Tragic Spell

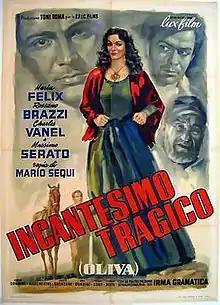
Italian theatrical release poster

Tragic Spell is a 1951 Italian historical melodrama film directed by Mario Sequi and starring María Félix, Rossano Brazzi and Massimo Serato.